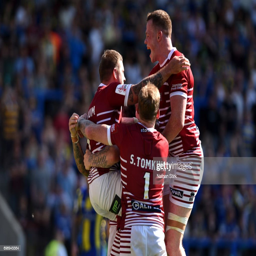
players celebrate during the quarter - final match .